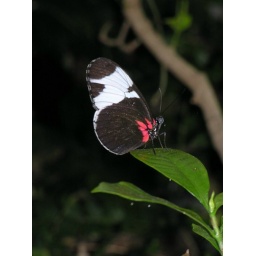
tropical butterfly house in the Pacific Science Center, Seattle, WA